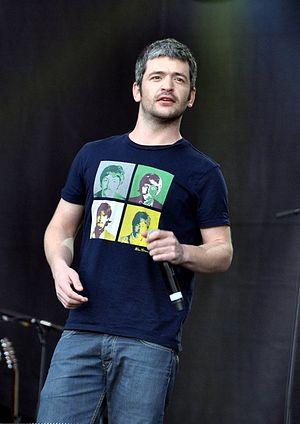
Grégoire au concert pour l'égalité de SOS-Racisme
Miss France 2011, 81ᵉ élection de Miss France, s’est déroulée le 4 décembre 2010 au Zénith de Caen. La gagnante, Laury Thilleman, succède à Malika Ménard, Miss France 2010.
The Voice : La Plus Belle Voix, plus souvent nommé simplement The Voice, est une émission de télévision française de télé-crochet musical réalisée par Tristan Carné et Didier Froehly diffusée sur TF1 depuis le 25 février 2012. Huit saisons ont déjà été diffusées à la télévision. Produite au départ par Shine France, elle est adaptée de l'émission musicale néerlandaise The Voice of Holland, créée par le fondateur d'Endemol, John de Mol, et déclinée dans une trentaine de pays. La version française, présentée par Nikos Aliagas et Karine Ferri, est la plus regardée en Europe. À partir de 2017 ITV Studios France obtient les droits de production.
Grégoire Boissenot, né le 3 avril 1979 à Senlis, est un auteur-compositeur-interprète français révélé grâce au site internet My Major Company.